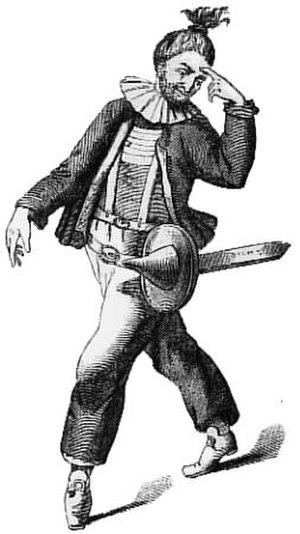
Josef Anton Stranitzky est un acteur, dramaturge et metteur en scène autrichien, créateur de Hans Wurst, personnage du théâtre populaire du Vieux Vienne.